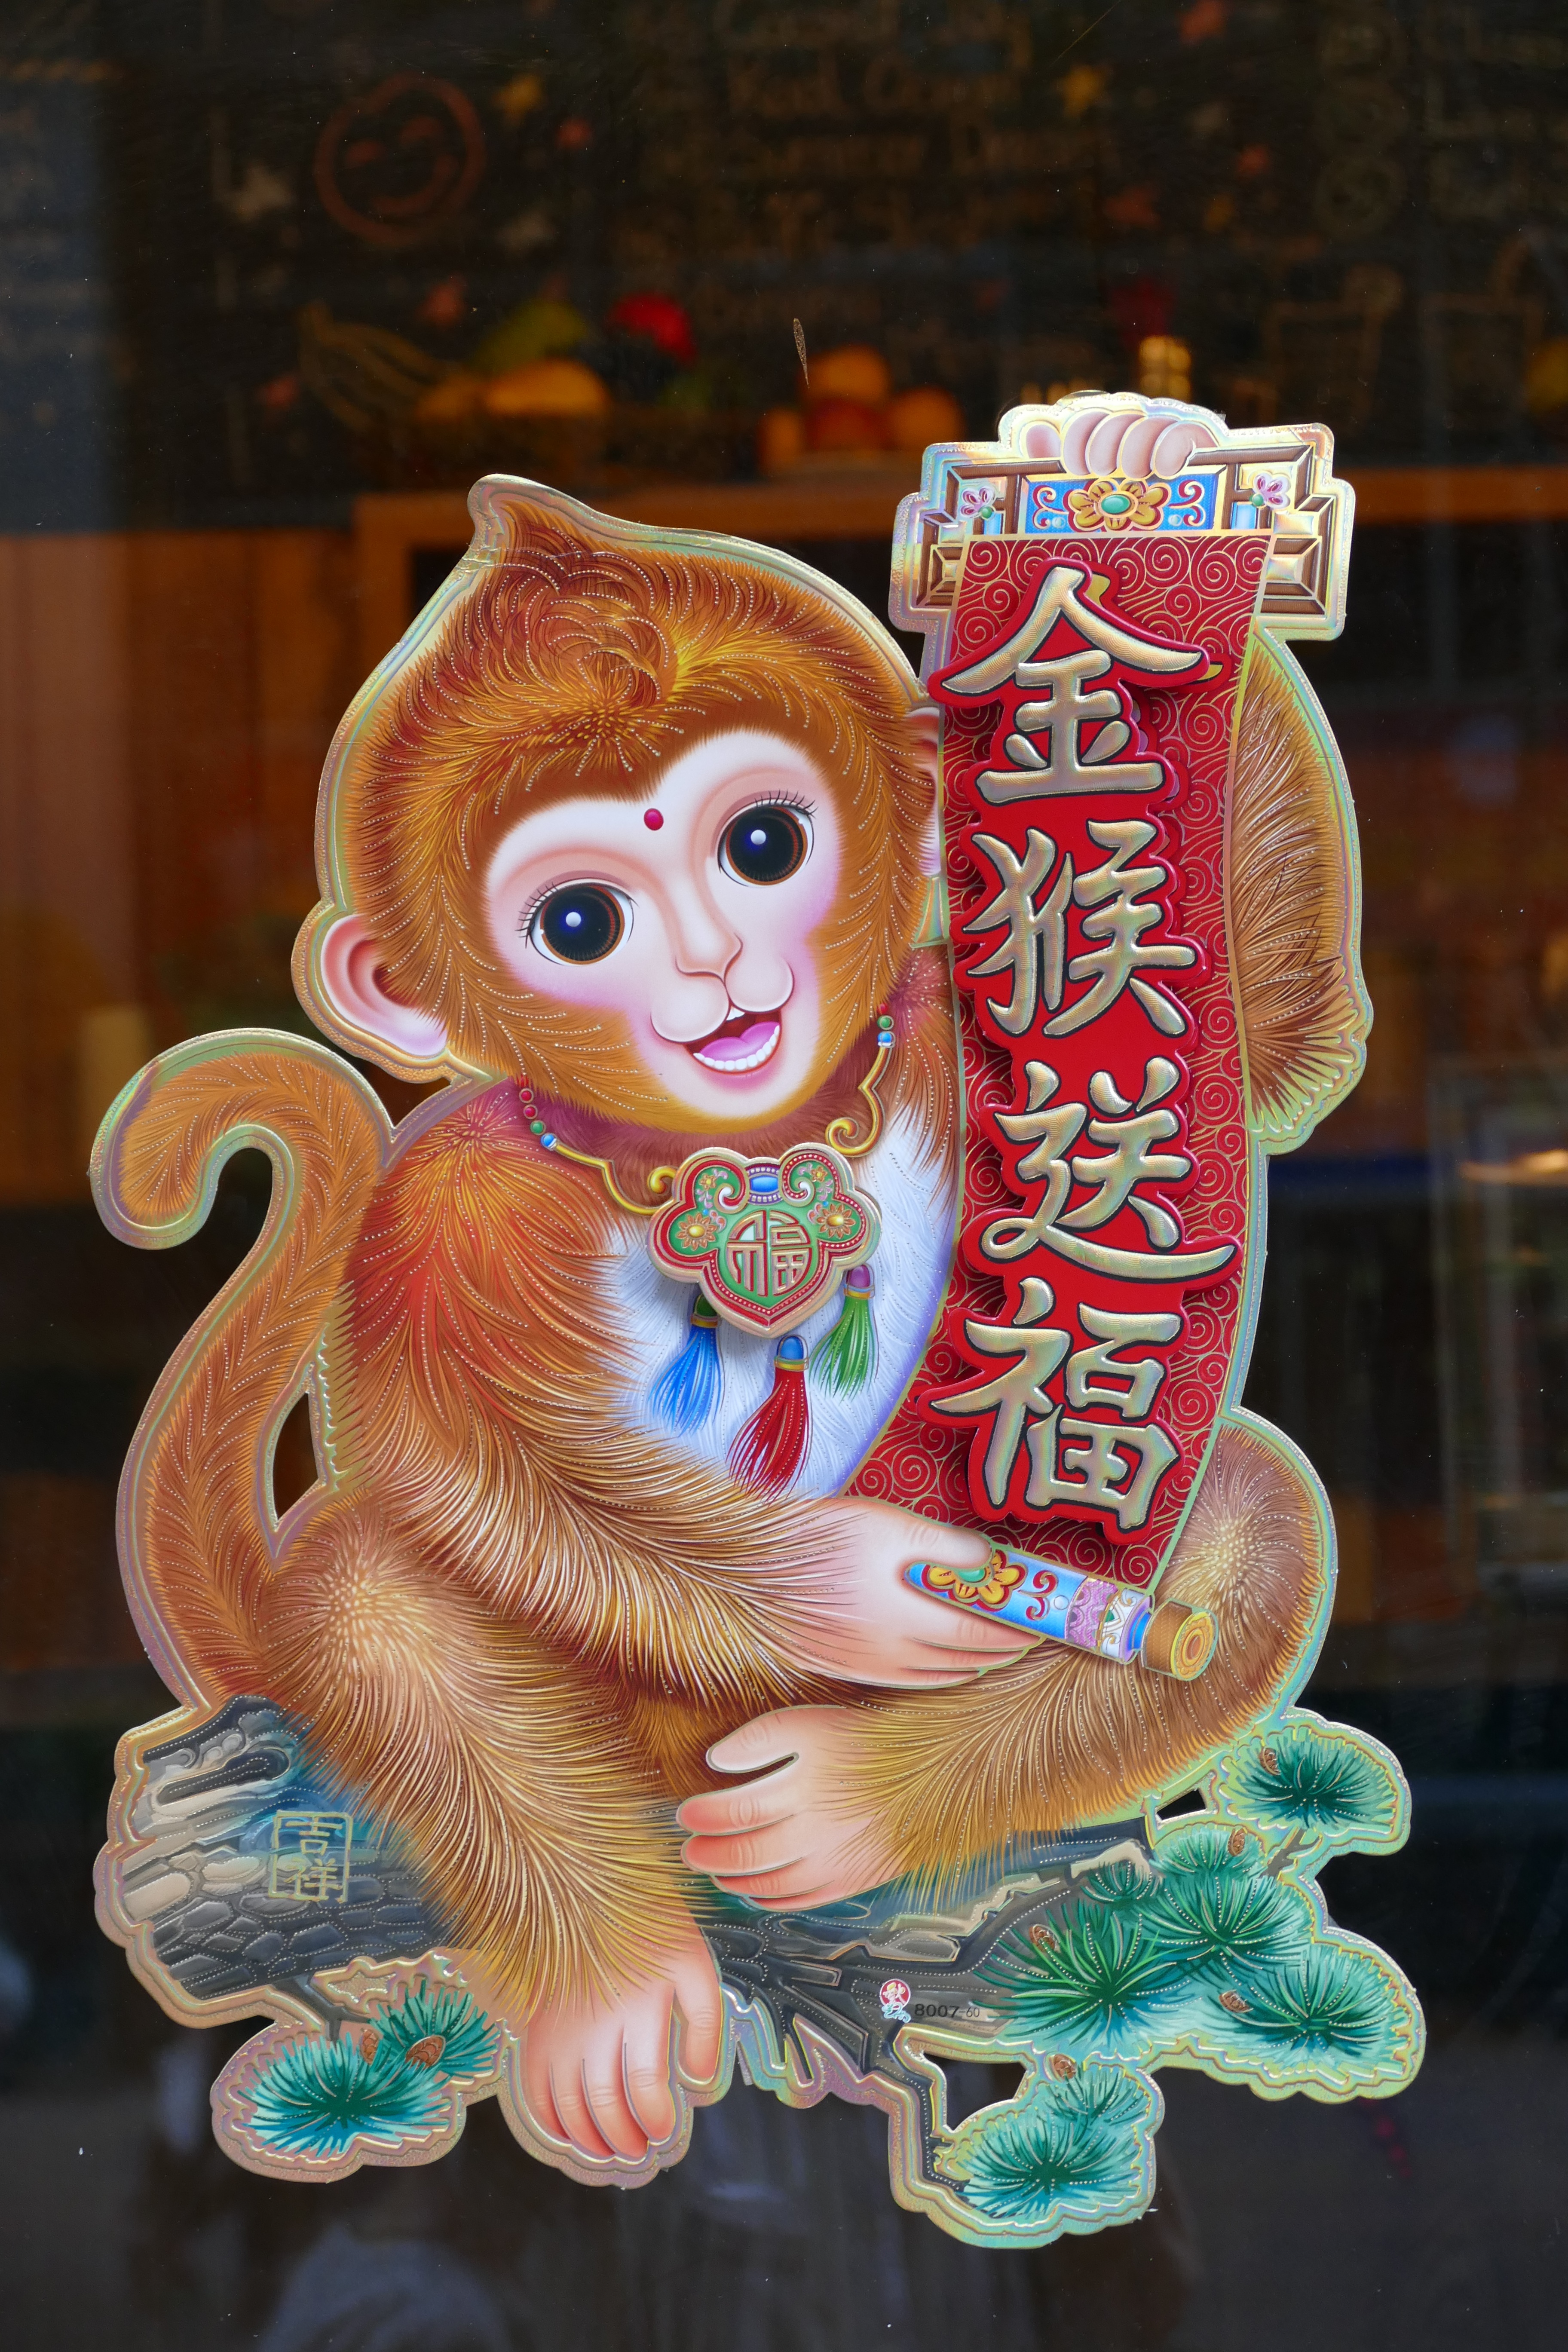
statue, chinese, amusement park, christmas, monkey, toy, saigon, 2016, image, vietnam, new year's day, chinese new year